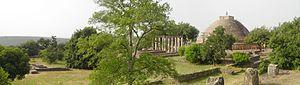
Sânchî est un petit village de l'Inde, situé à 46 km au nord-est de Bhopal, dans la partie centrale de l'État du Madhya Pradesh célèbre pour son ensemble de monuments bouddhistes et en particulier le grand stūpa, un des sites parmi les plus visités en Inde. Sanchi n'est pas relié avec le bouddha historique, mais l'une des femmes d'Ashoka aurait habité à Vidisha, ville voisine dont elle portait le nom. Ce fut un lieu de pèlerinage jusqu'au XIIIᵉ siècle.